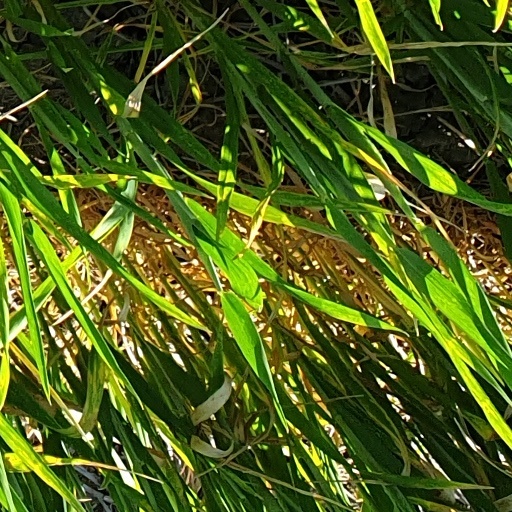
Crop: wheat